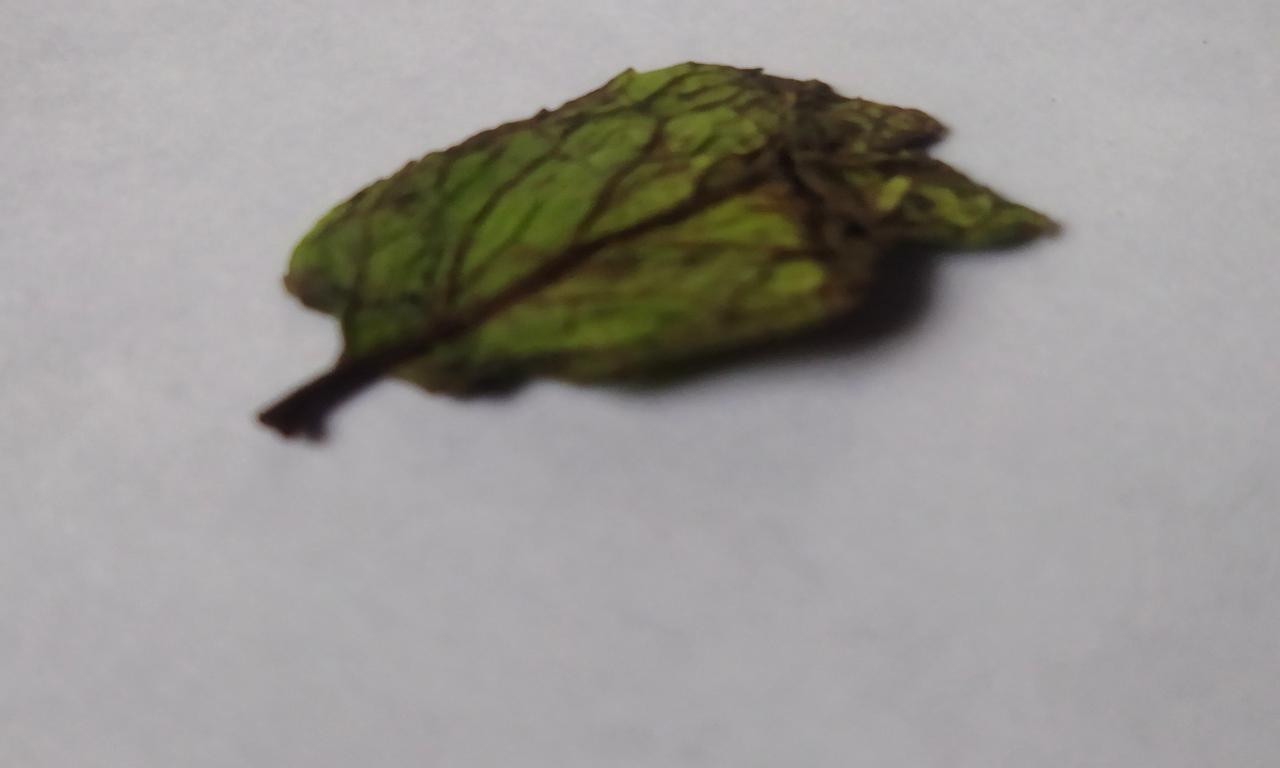
Label: Spoiled